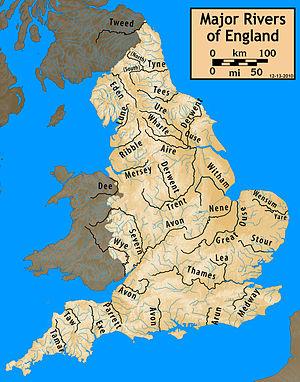
Cet article présente une liste des cours d'eau d'Angleterre, classés par position géographique dans le sens inverse des aiguilles d'une montre. Ils passent par l'Angleterre et se jettent dans les mers qui bordent le pays. Pour l'Esk, la Tweed, la Dee, la Severn et la Wye, qui forment les frontières avec l'Écosse et le pays de Galles, seuls les affluents du côté anglais sont indiqués.